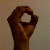
The image shows a hand gesture representing the letter 'O' in Indian Sign Language.